Fort Steilacoom Park

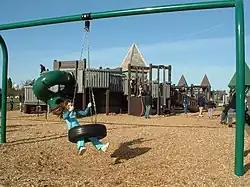
Children play on the playground at Fort Steilacoom Park.

Fort Steilacoom Park in Lakewood, Washington is the largest park in the city. The park includes Waughop Lake, an off-leash dog park, and several soccer fields and baseball fields. It is adjacent to Pierce College, historic Fort Steilacoom, and Western State Hospital.